Bud Moore Engineering

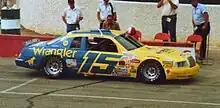
Rudd in Moore's No. 15, from 1984

After Allison won four races in 1980 and finished sixth in points, he left for other opportunities. He was replaced by Benny Parsons, who won three races and finished tenth in points. He too, decided to move on after that season. Moore hit paydirt in 1982 by hiring a hotshot young superstar named Dale Earnhardt and signed Wrangler Jeans as primary sponsor. Earnhardt had one win in his first year, and finished 12th in points. After only improving slightly the next year, Earnhardt departed for Richard Childress Racing, and was replaced by Ricky Rudd (who was driving the No. 3 Childress car that Earnhardt was going to be driving, both with the same Wrangler sponsorship). After a demoralizing start that resulted in Rudd flipping over several times in a crash in the Bud Shootout, Rudd won at Richmond and finished seventh in points. Armed with new sponsor Motorcraft, Rudd won five more races from 1985 to 1987, and had a best points finish of fifth.